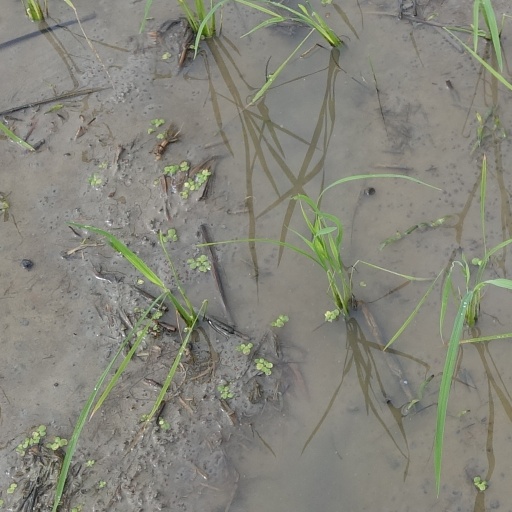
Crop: rice